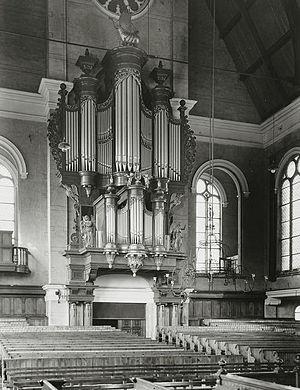
Christian Gottfried Friederici est un facteur d'instruments de musique allemand.